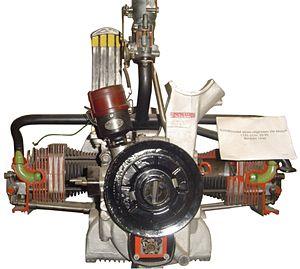
Le terme « moteur à combustion et explosion » désigne tout type de moteur à combustion interne à pistons alternatifs ou rotatifs, Diesel ou à allumage commandé dans lesquels les gaz brûlent avec un front de flamme dont la vitesse est, normalement, inférieure à celle du son.
Un moteur à plat est un moteur à pistons dans lequel les cylindres et pistons sont sur un même plan et disposés de part et d'autre du vilebrequin. Il existe deux types de moteurs à plat : les moteur boxer et moteur en V à 180°.